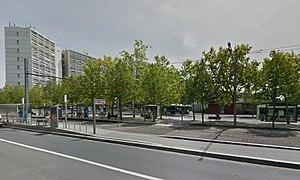
Le pôle d'échange des Aubiers
Le quartier des Aubiers est un quartier de la ville de Bordeaux, en France.